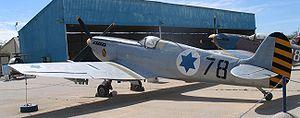
La Force aérienne et spatiale israélienne est la composante aérienne de Tsahal. Elle aligne environ 400 avions et 215 hélicoptères ainsi que des drones, des satellites et des missiles balistiques.
Le Supermarine Spitfire est l'un des chasseurs monoplaces les plus utilisés par la RAF et par les Alliés pendant la Seconde Guerre mondiale. Il donna lieu à une diversification et à une multiplicité de versions jamais atteinte auparavant dans l'histoire de l'aviation.